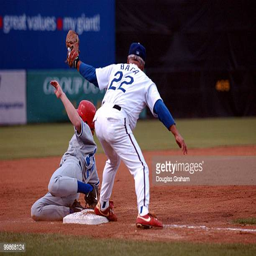
politician trys to put the tag on politician at 3rd base during the congressional baseball game